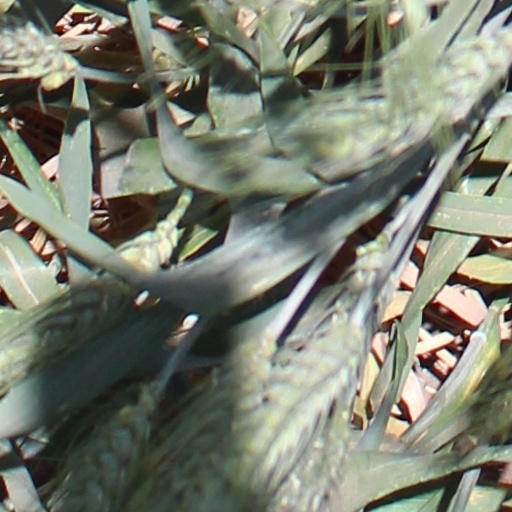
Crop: wheat